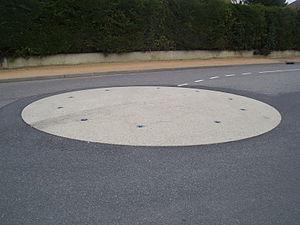
Mini rond-point à Bellerive-sur-Allier, Allier, Auvergne, France. Mis en service en 2009, il peut remplir le rôle de ralentisseur. Situé à l'intersection Rue Jean-Baptiste Agabriel / Rue Jean Moulin / Rue Jean Ferlot.
Le terme ralentisseur peut désigner un « dos-d’âne », un coussin berlinois ou tout passage surélevé.